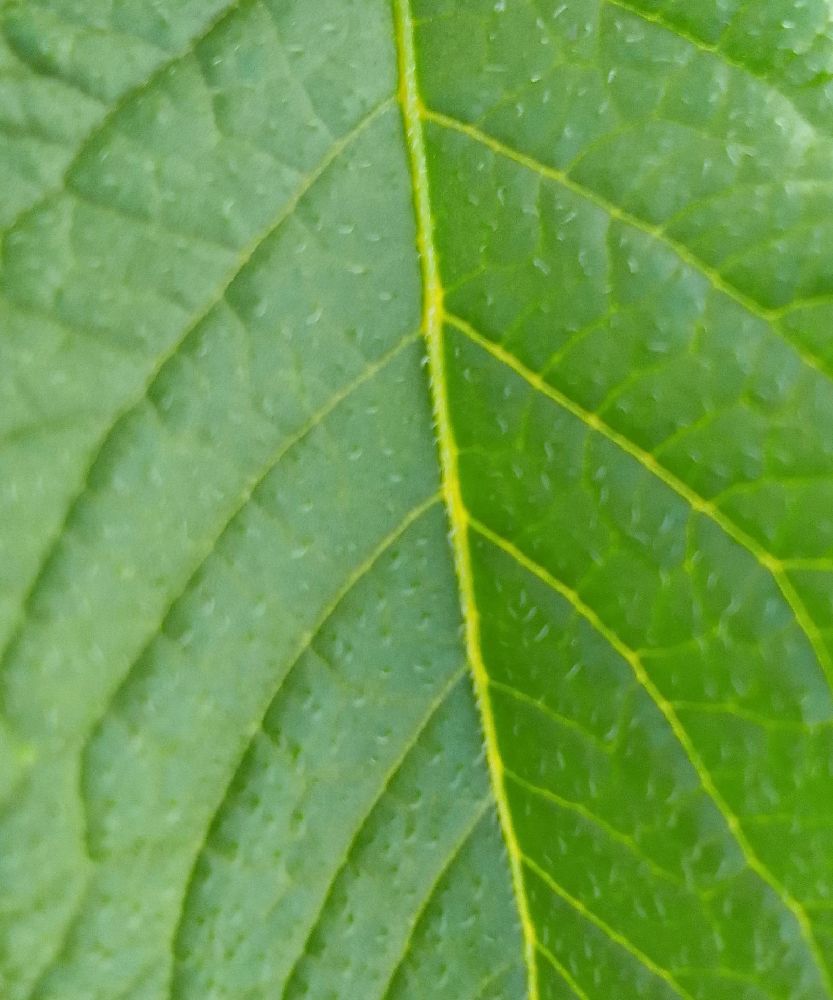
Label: Healthy